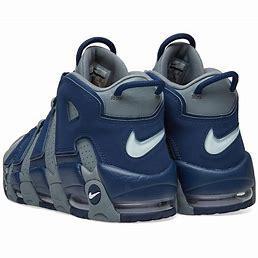
Brand: Nike
Model: Air More Uptempo 96